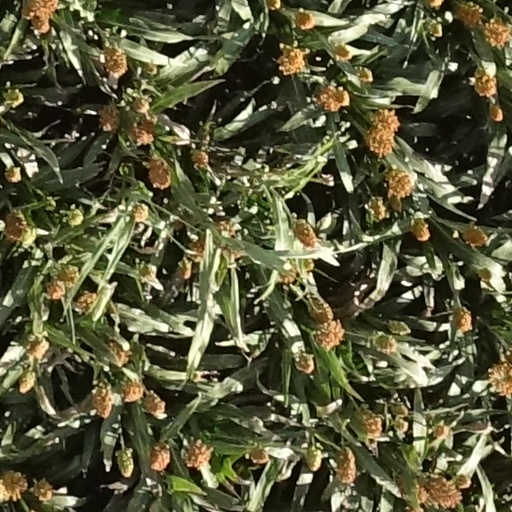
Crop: sorghum